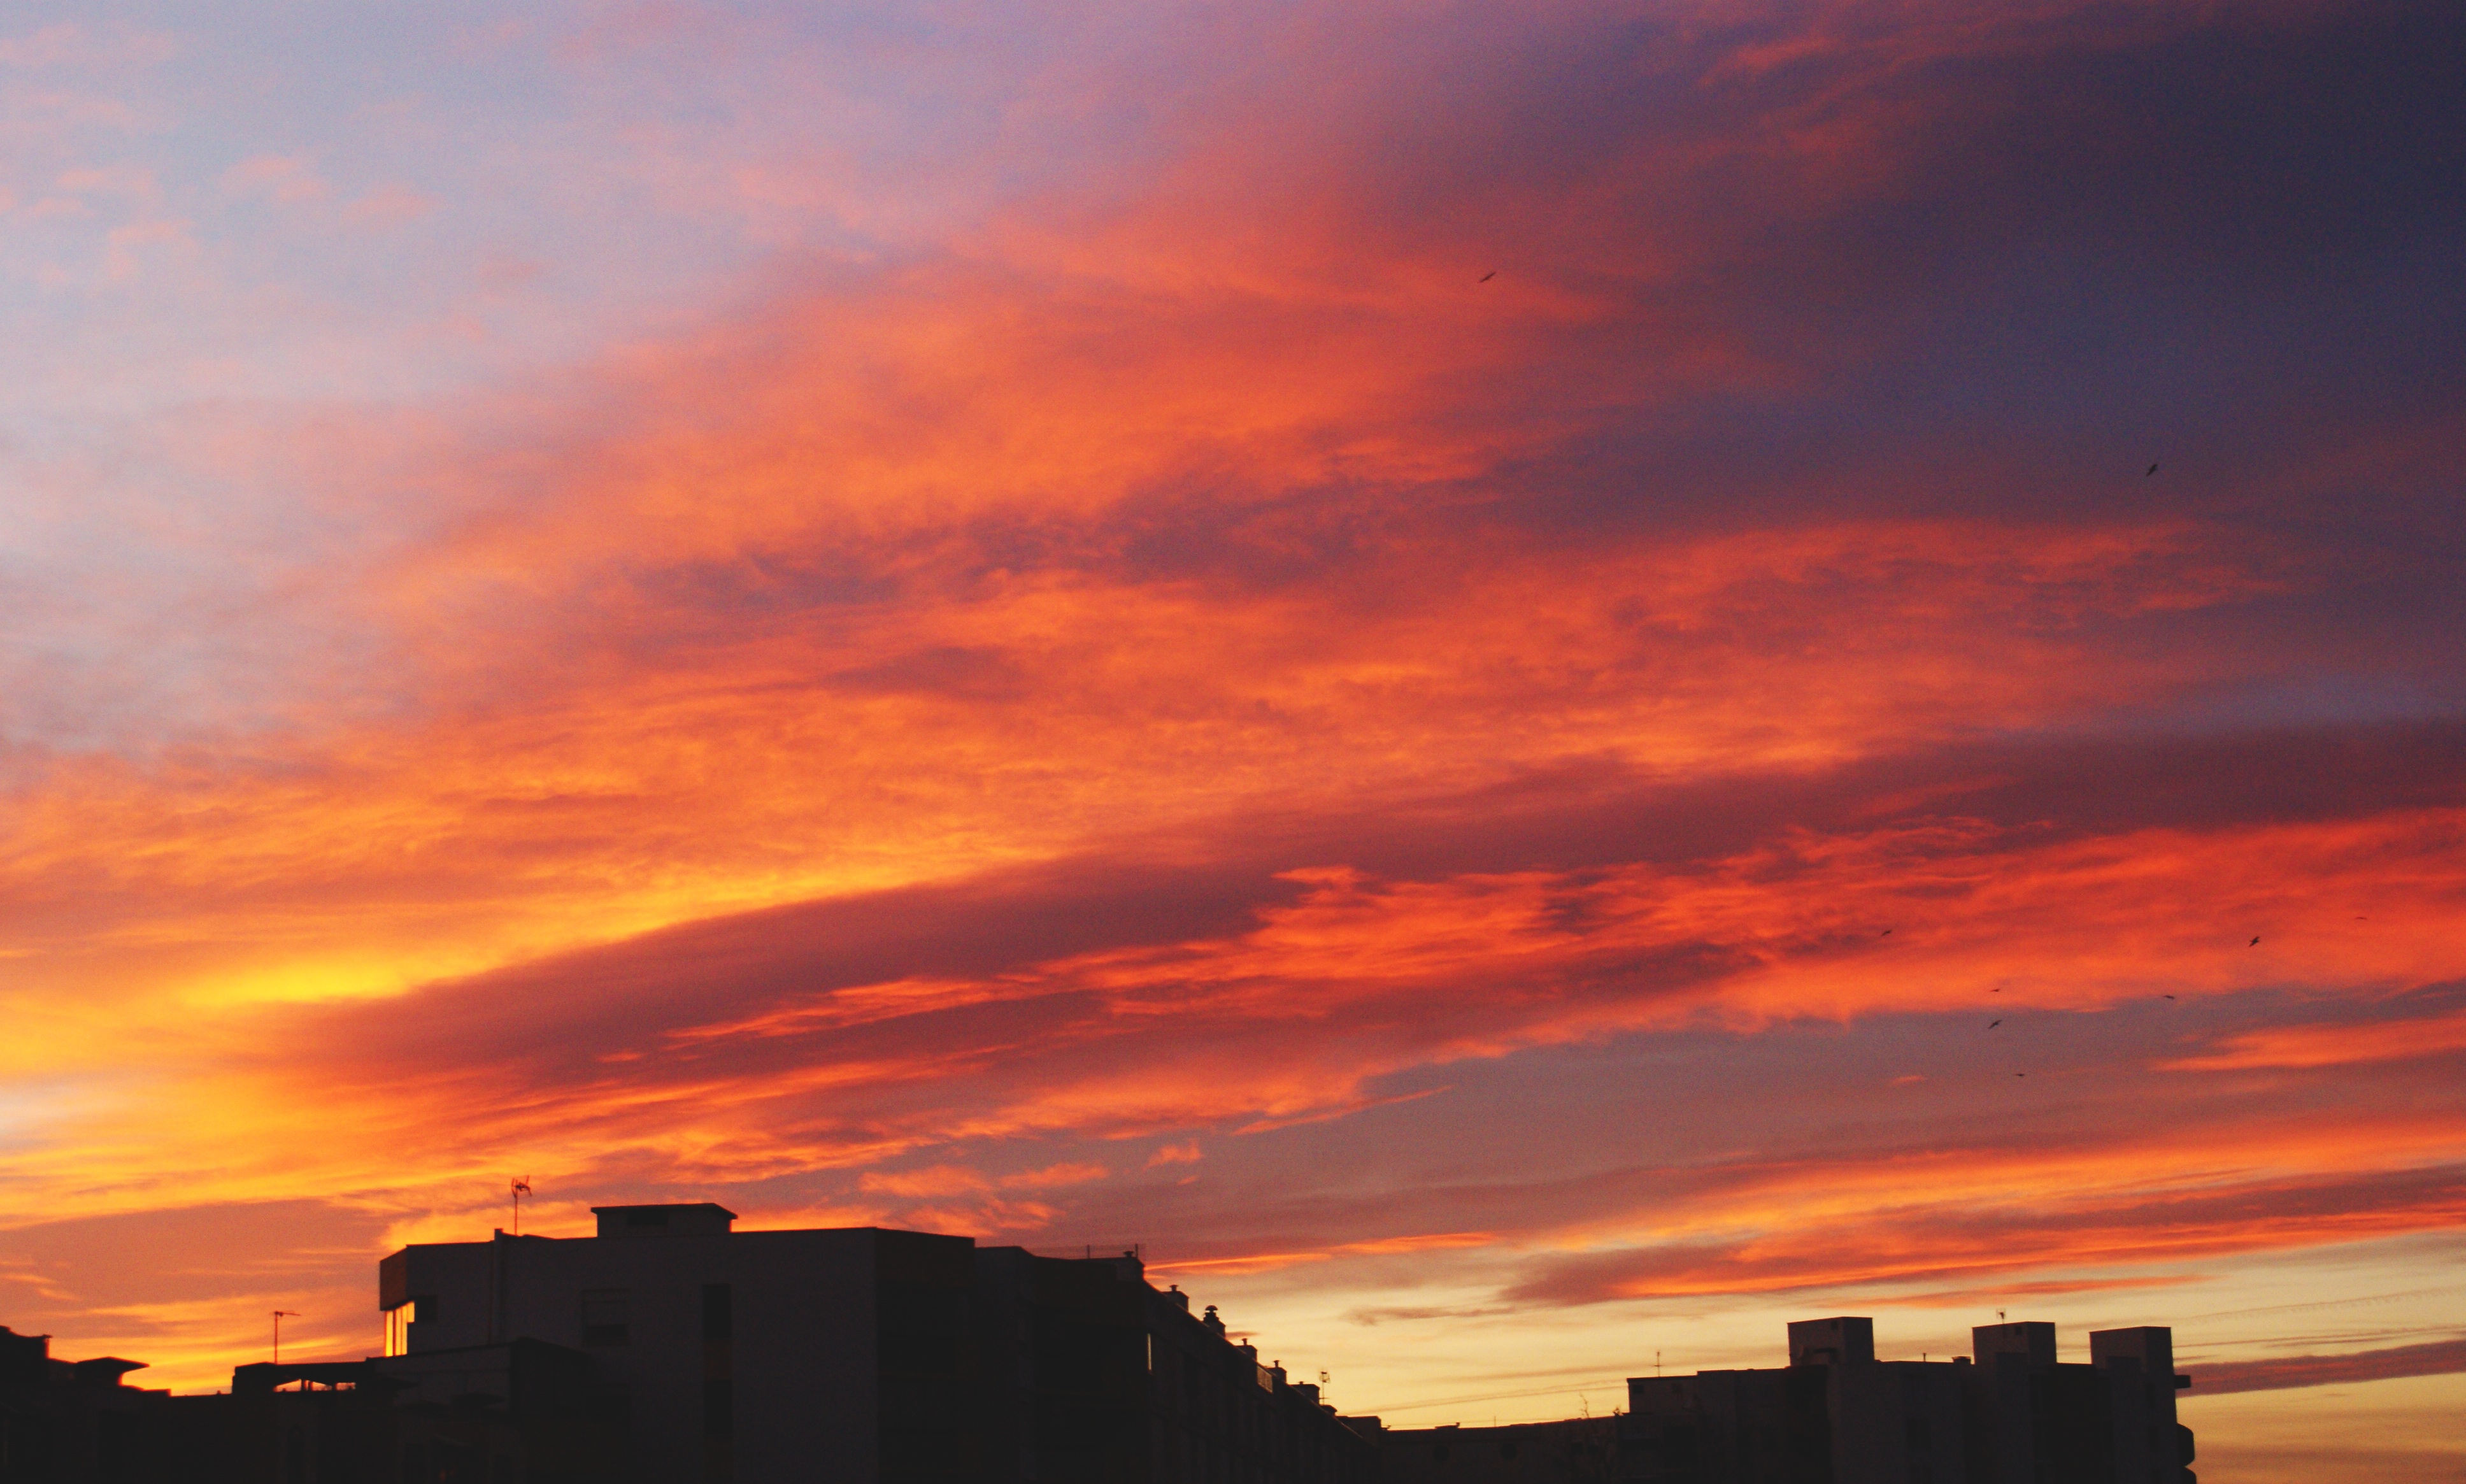
horizon, cloud, sky, sun, sunrise, sunset, skyline, sunlight, morning, dawn, atmosphere, dusk, evening, afterglow, red sky at morning